Washington County, Maryland

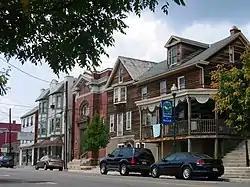
Hancock

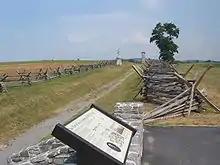
Sharpsburg

The Census Bureau recognizes the following census-designated places in the county: